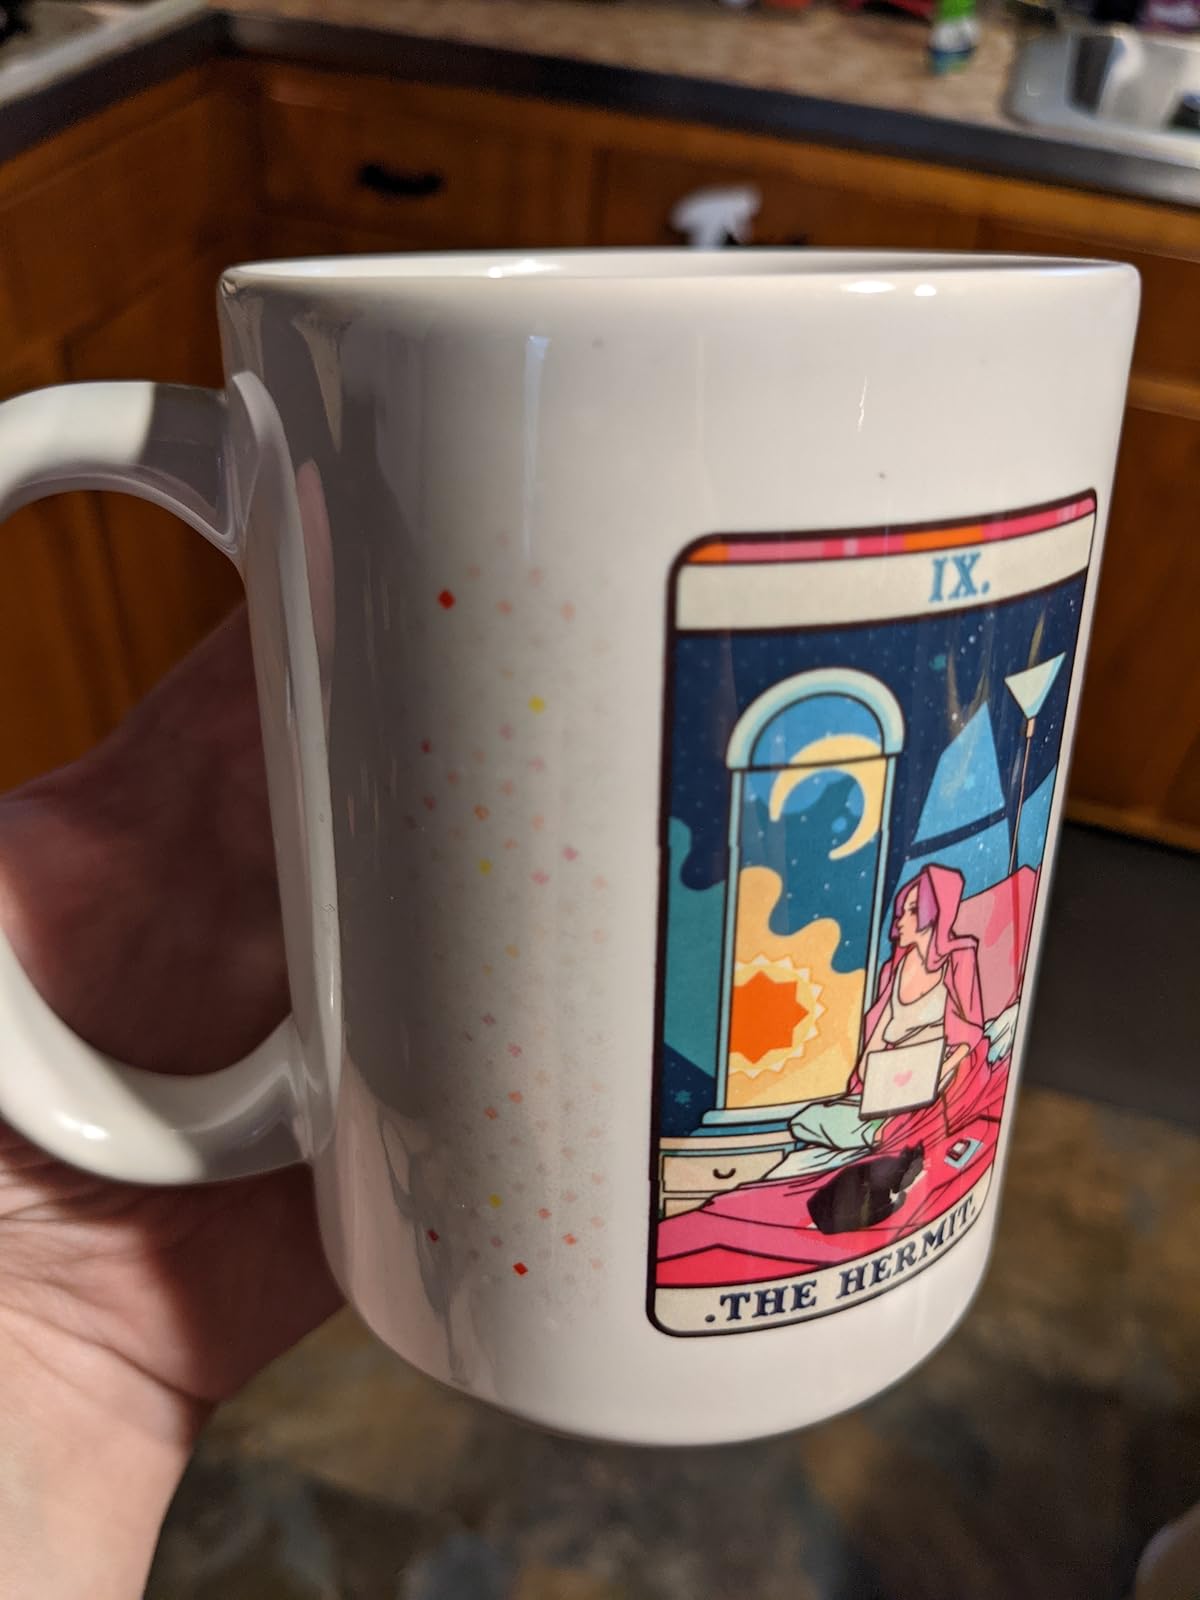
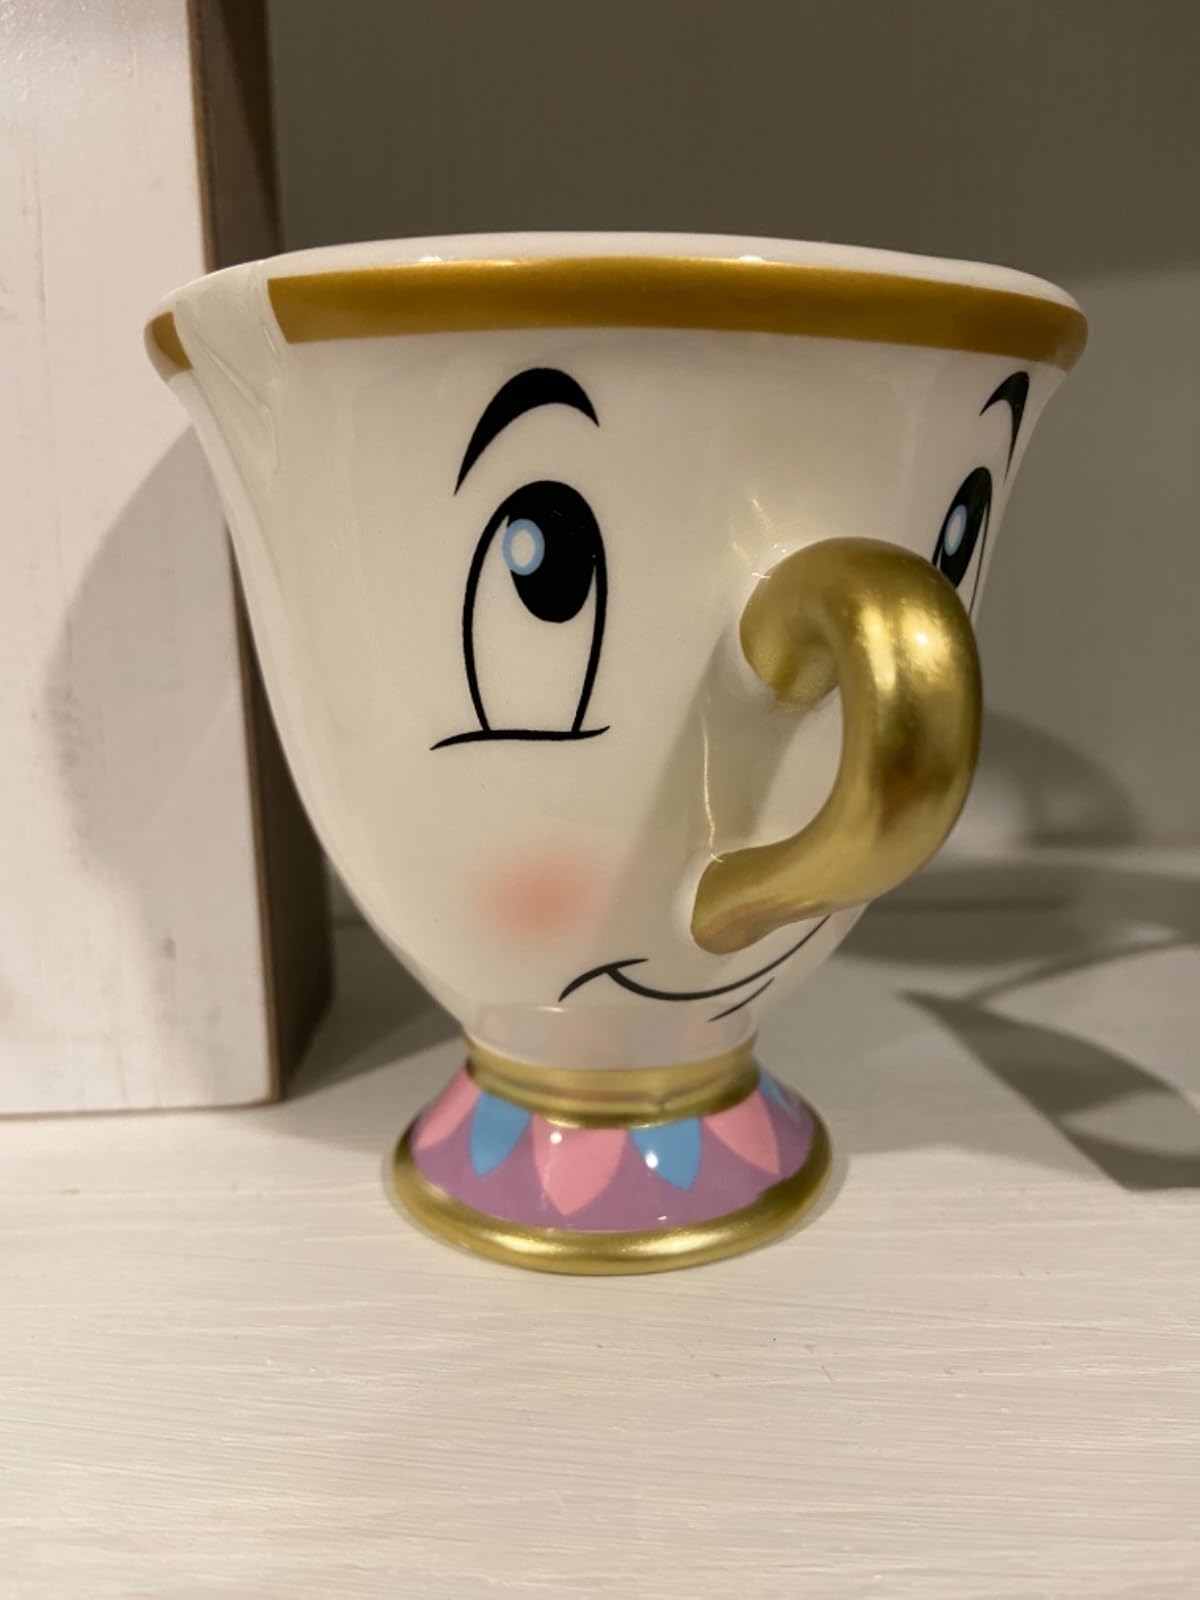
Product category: items_mug
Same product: no